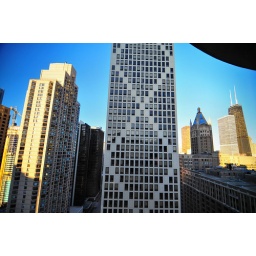
Another blue sky in Chicago the last weekend of November. Amazing!